Schlumbergera

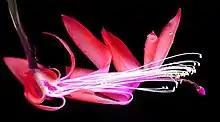
Flower cut in half vertically with the base to the left; the bases of the tepals form a kind of tube, the upper parts bending away from the tube; the stamens run the full length of the flower from left to right and emerge from the end; some start at the very base of the flower, others start from further along to the right, being joined to a tepal.

In the wild, the species of "Schlumbergera" grow either on trees (epiphytic) or on rocks (epilithic) and can form sizeable shrubs with woody bases; a height of up to has been reported for one species ("S. opuntioides"). They are leafless, the green stems acting as photosynthetic organs. The stems are composed of segments, which take one of two forms. In most species the segments are strongly flattened (cladodes), being made up of a central core with two (or more rarely three) "wings". Special structures characteristic of cacti, called "areoles", then occur at the ends of the segments of the stem. In two species the stems are less flattened, more cylinder-shaped, and the areoles are arranged in a more or less spiral pattern all over the segments. In both cases, the areoles, which may have wool and bristles, are where the flower buds appear.